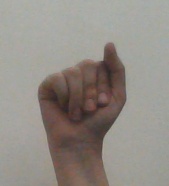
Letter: saad